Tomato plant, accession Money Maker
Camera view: horizontal (90 deg, fisheye); turntable rotation: 60 degrees
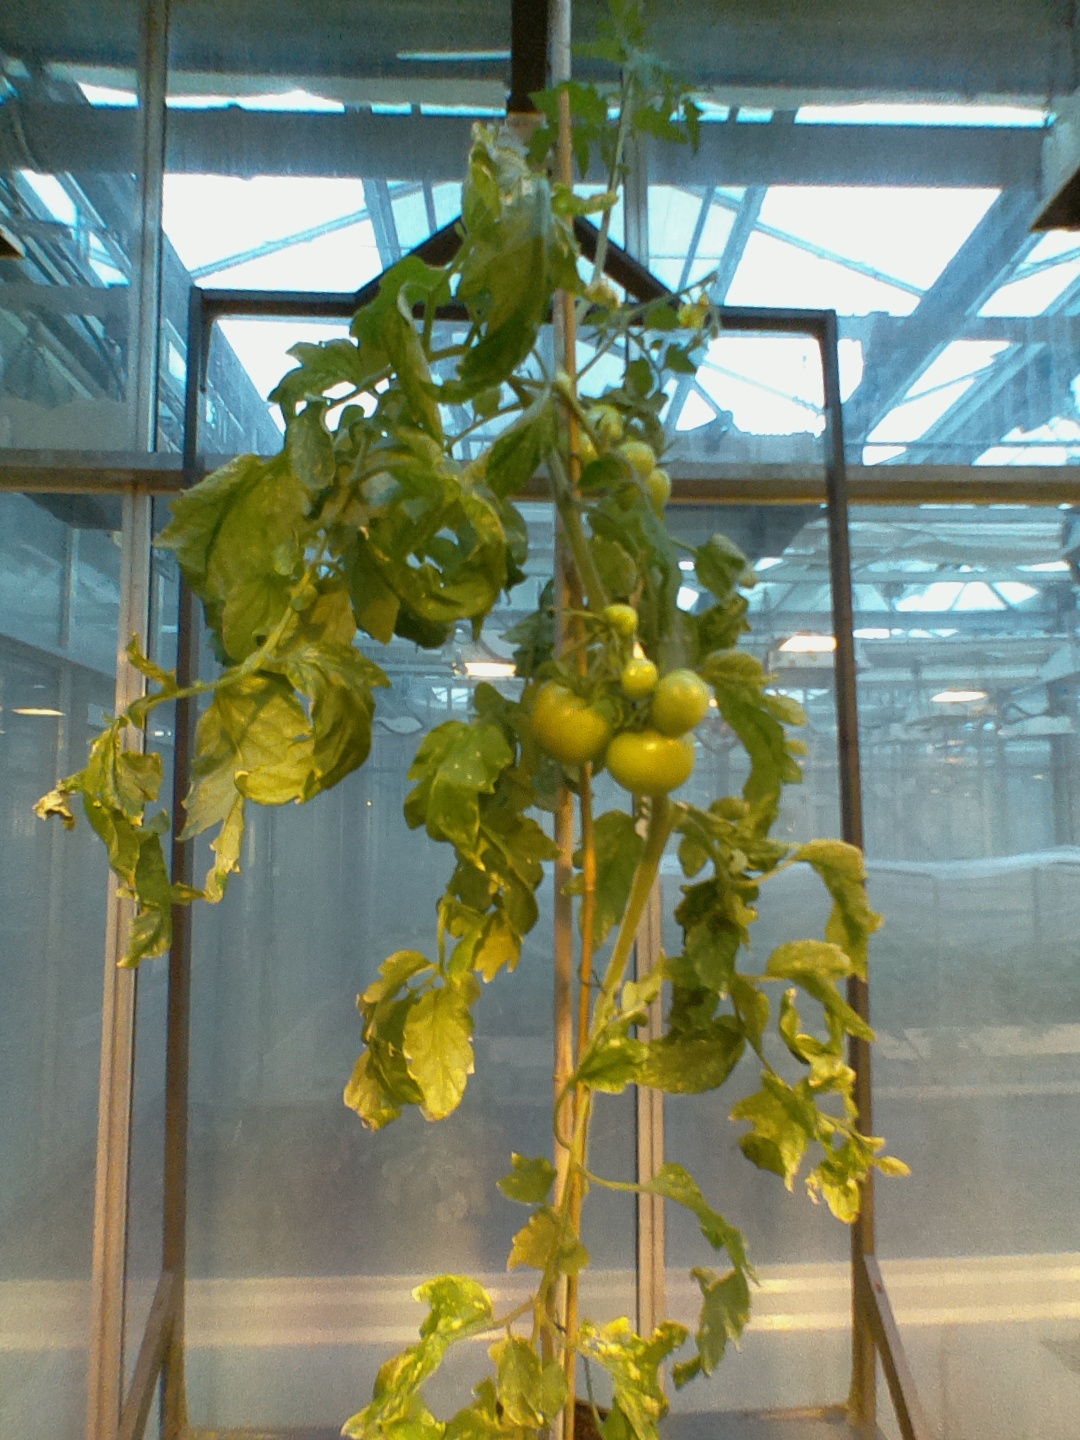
BBCH growth stage 78: 80% -90% of final fruit size